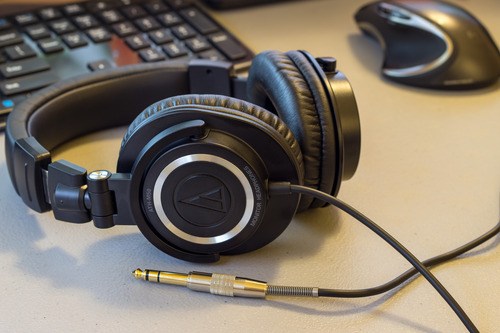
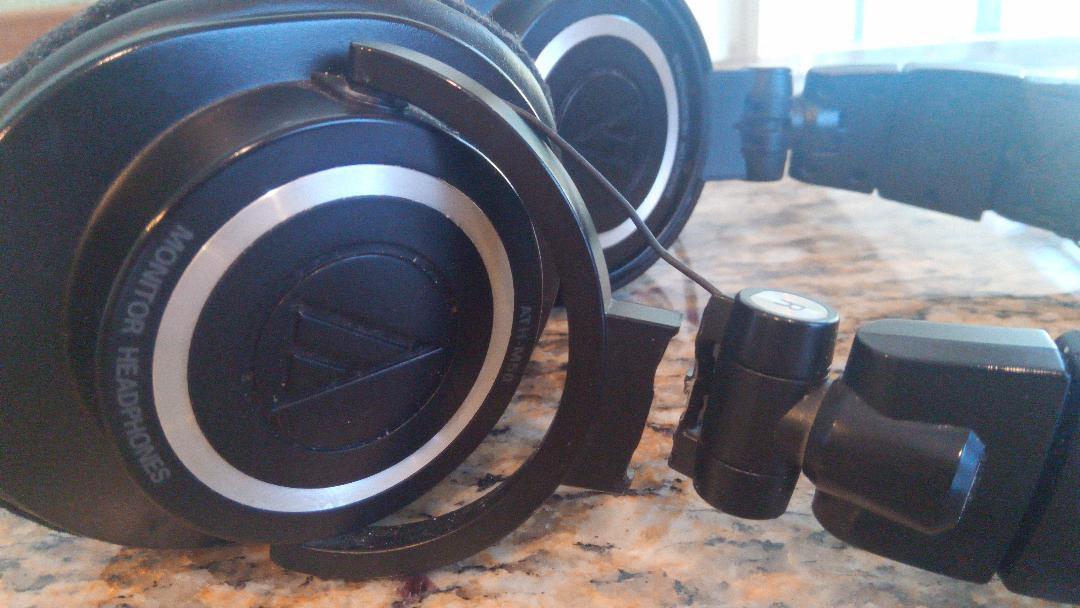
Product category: headphones
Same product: yes